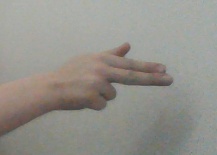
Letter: ghain